Ferdinand Eberstadt (mayor)

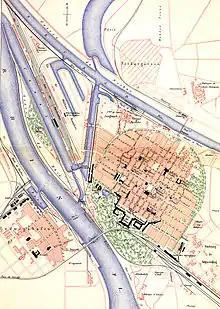
Historical map of Mannheim in 1880

On 28 November 1857, Eberstadt submitted a request for permission to emigrate for himself, his wife, and his ten children, which was granted on 1 December. On 5 December, the family relocated to Mannheim in the Grand Duchy of Baden. There, he established the "Ferd. Eberstadt und Cie." company on 1 May 1858, which was later managed by his son August Eberstadt. This company dealt in "manufactured goods, wool products, wool yarn in bulk." In 1862, Eberstadt dissolved "A. L. Eberstadt", the family firm in Worms. The Mannheim firm became "Ferd Eberstadt und Cie, Nachfahren" in 1897 and continued to trade, with subsidiary offices in Apolda and Chemnitz, until 1933.